Oporto (Madrid Metro)

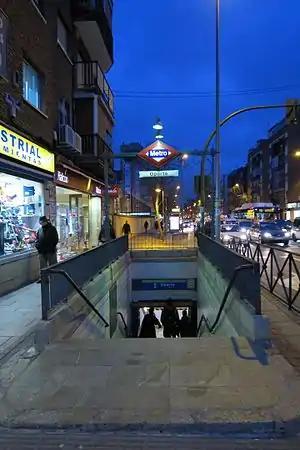

Oporto is a station on Line 5 and Line 6 of the Madrid Metro, located under the Plaza de Oporto ("Porto Place"). It is in fare Zone A.